Multibrot set

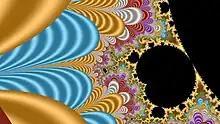
Multibrot 3 at the bottom-left of the main part.

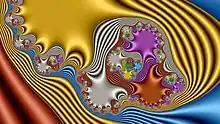
Detail of Multijulia 8.

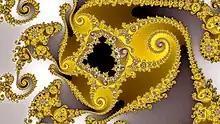
Multibrot 4.

In mathematics, a Multibrot set is the set of values in the complex plane whose absolute value remains below some finite value throughout iterations by a member of the general monic univariate polynomial family of recursions. The name is a portmanteau of multiple and Mandelbrot set. The same can be applied to the Julia set, this being called Multijulia set.